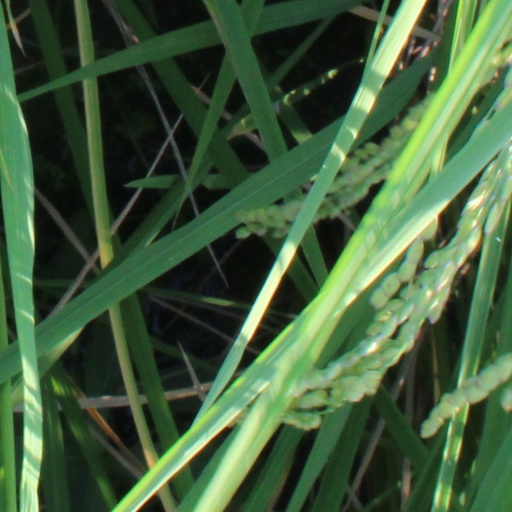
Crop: rice